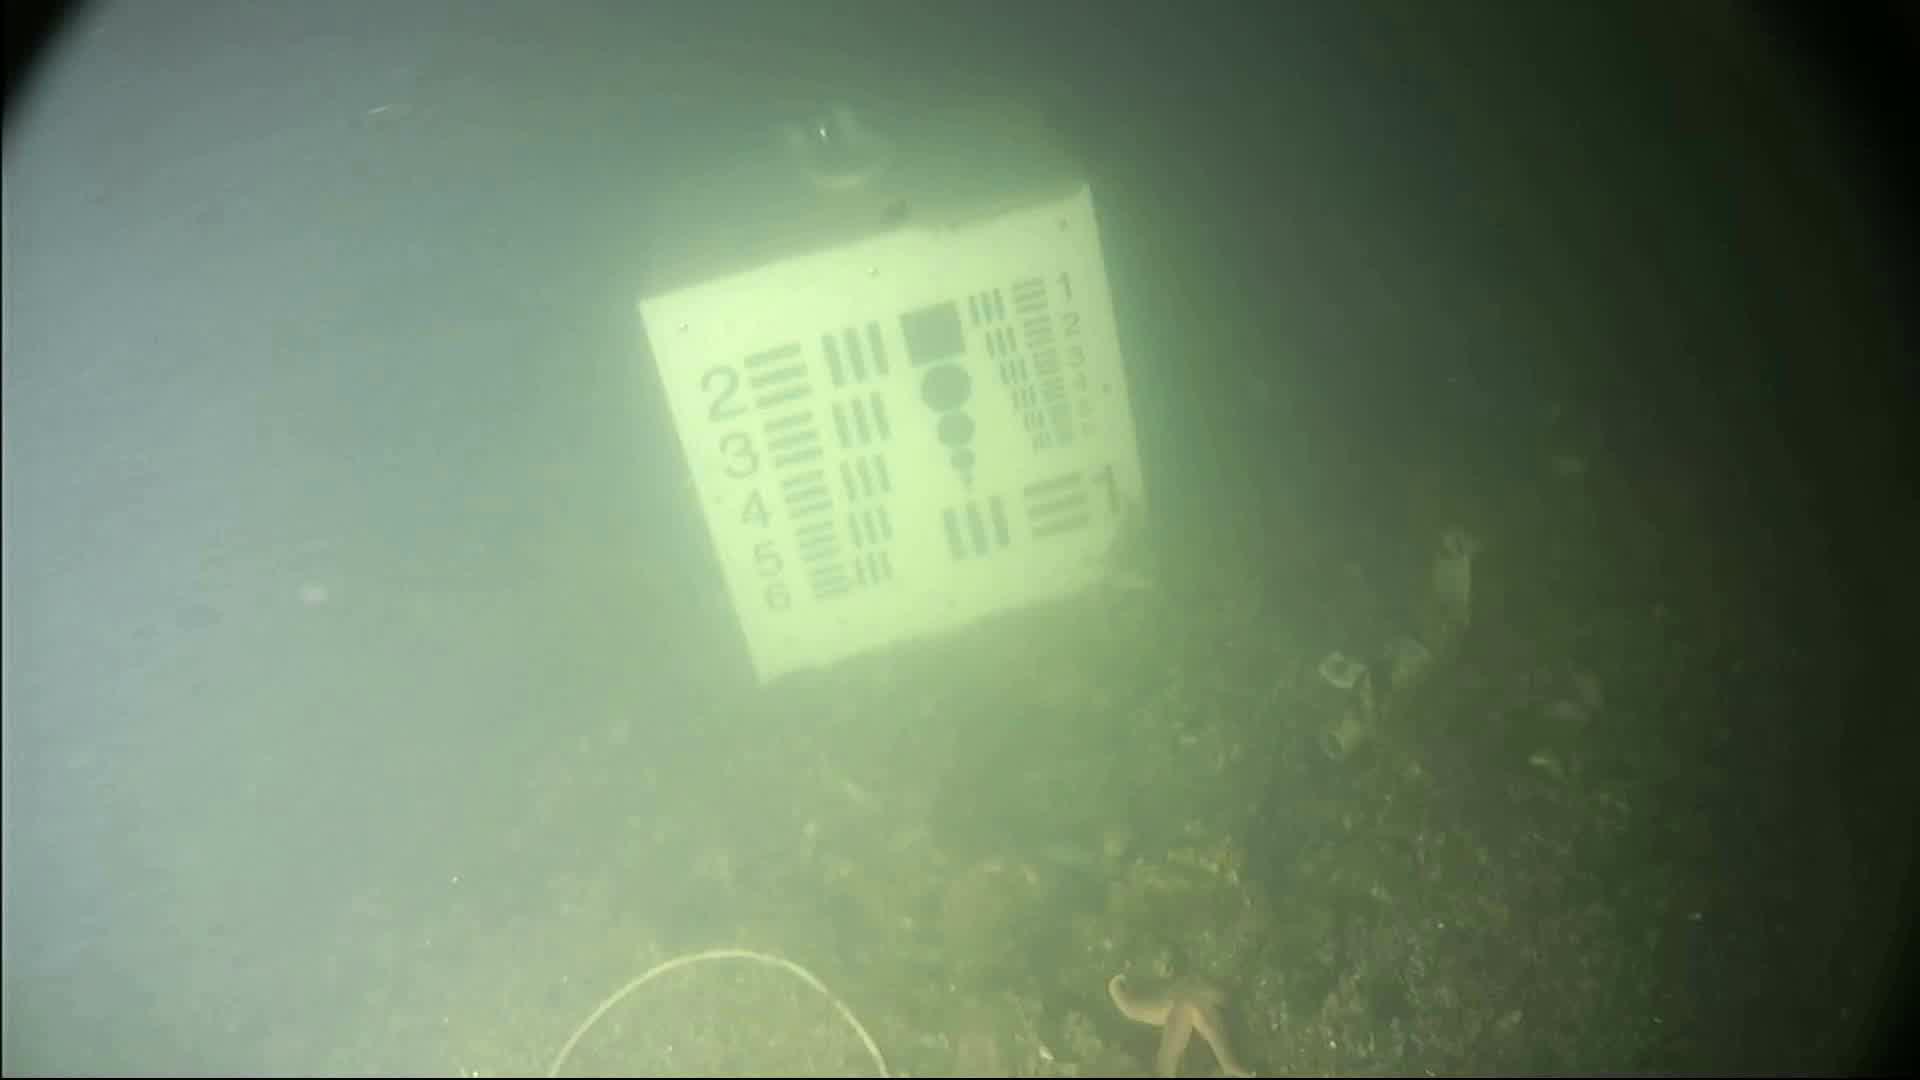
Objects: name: starfish